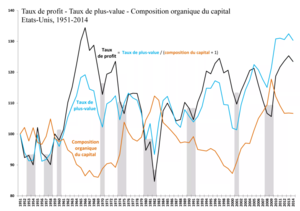
Baisse tendancielle du taux de profit au Etats-Unis avec composition du capital comparée
La « baisse tendancielle du taux de profit » est une théorie en économie et économie politique, dont la plus célèbre exposition vient du chapitre 13 du Capital, Volume III de Karl Marx. Des économistes aussi divers que Adam Smith, John Stuart Mill, David Ricardo et Stanley Jevons désignaient explicitement la BTTP comme un phénomène empirique qui devait être expliqué, mais ils divergeaient quant aux raisons pour lesquelles la BTTP pouvait nécessairement se produire.